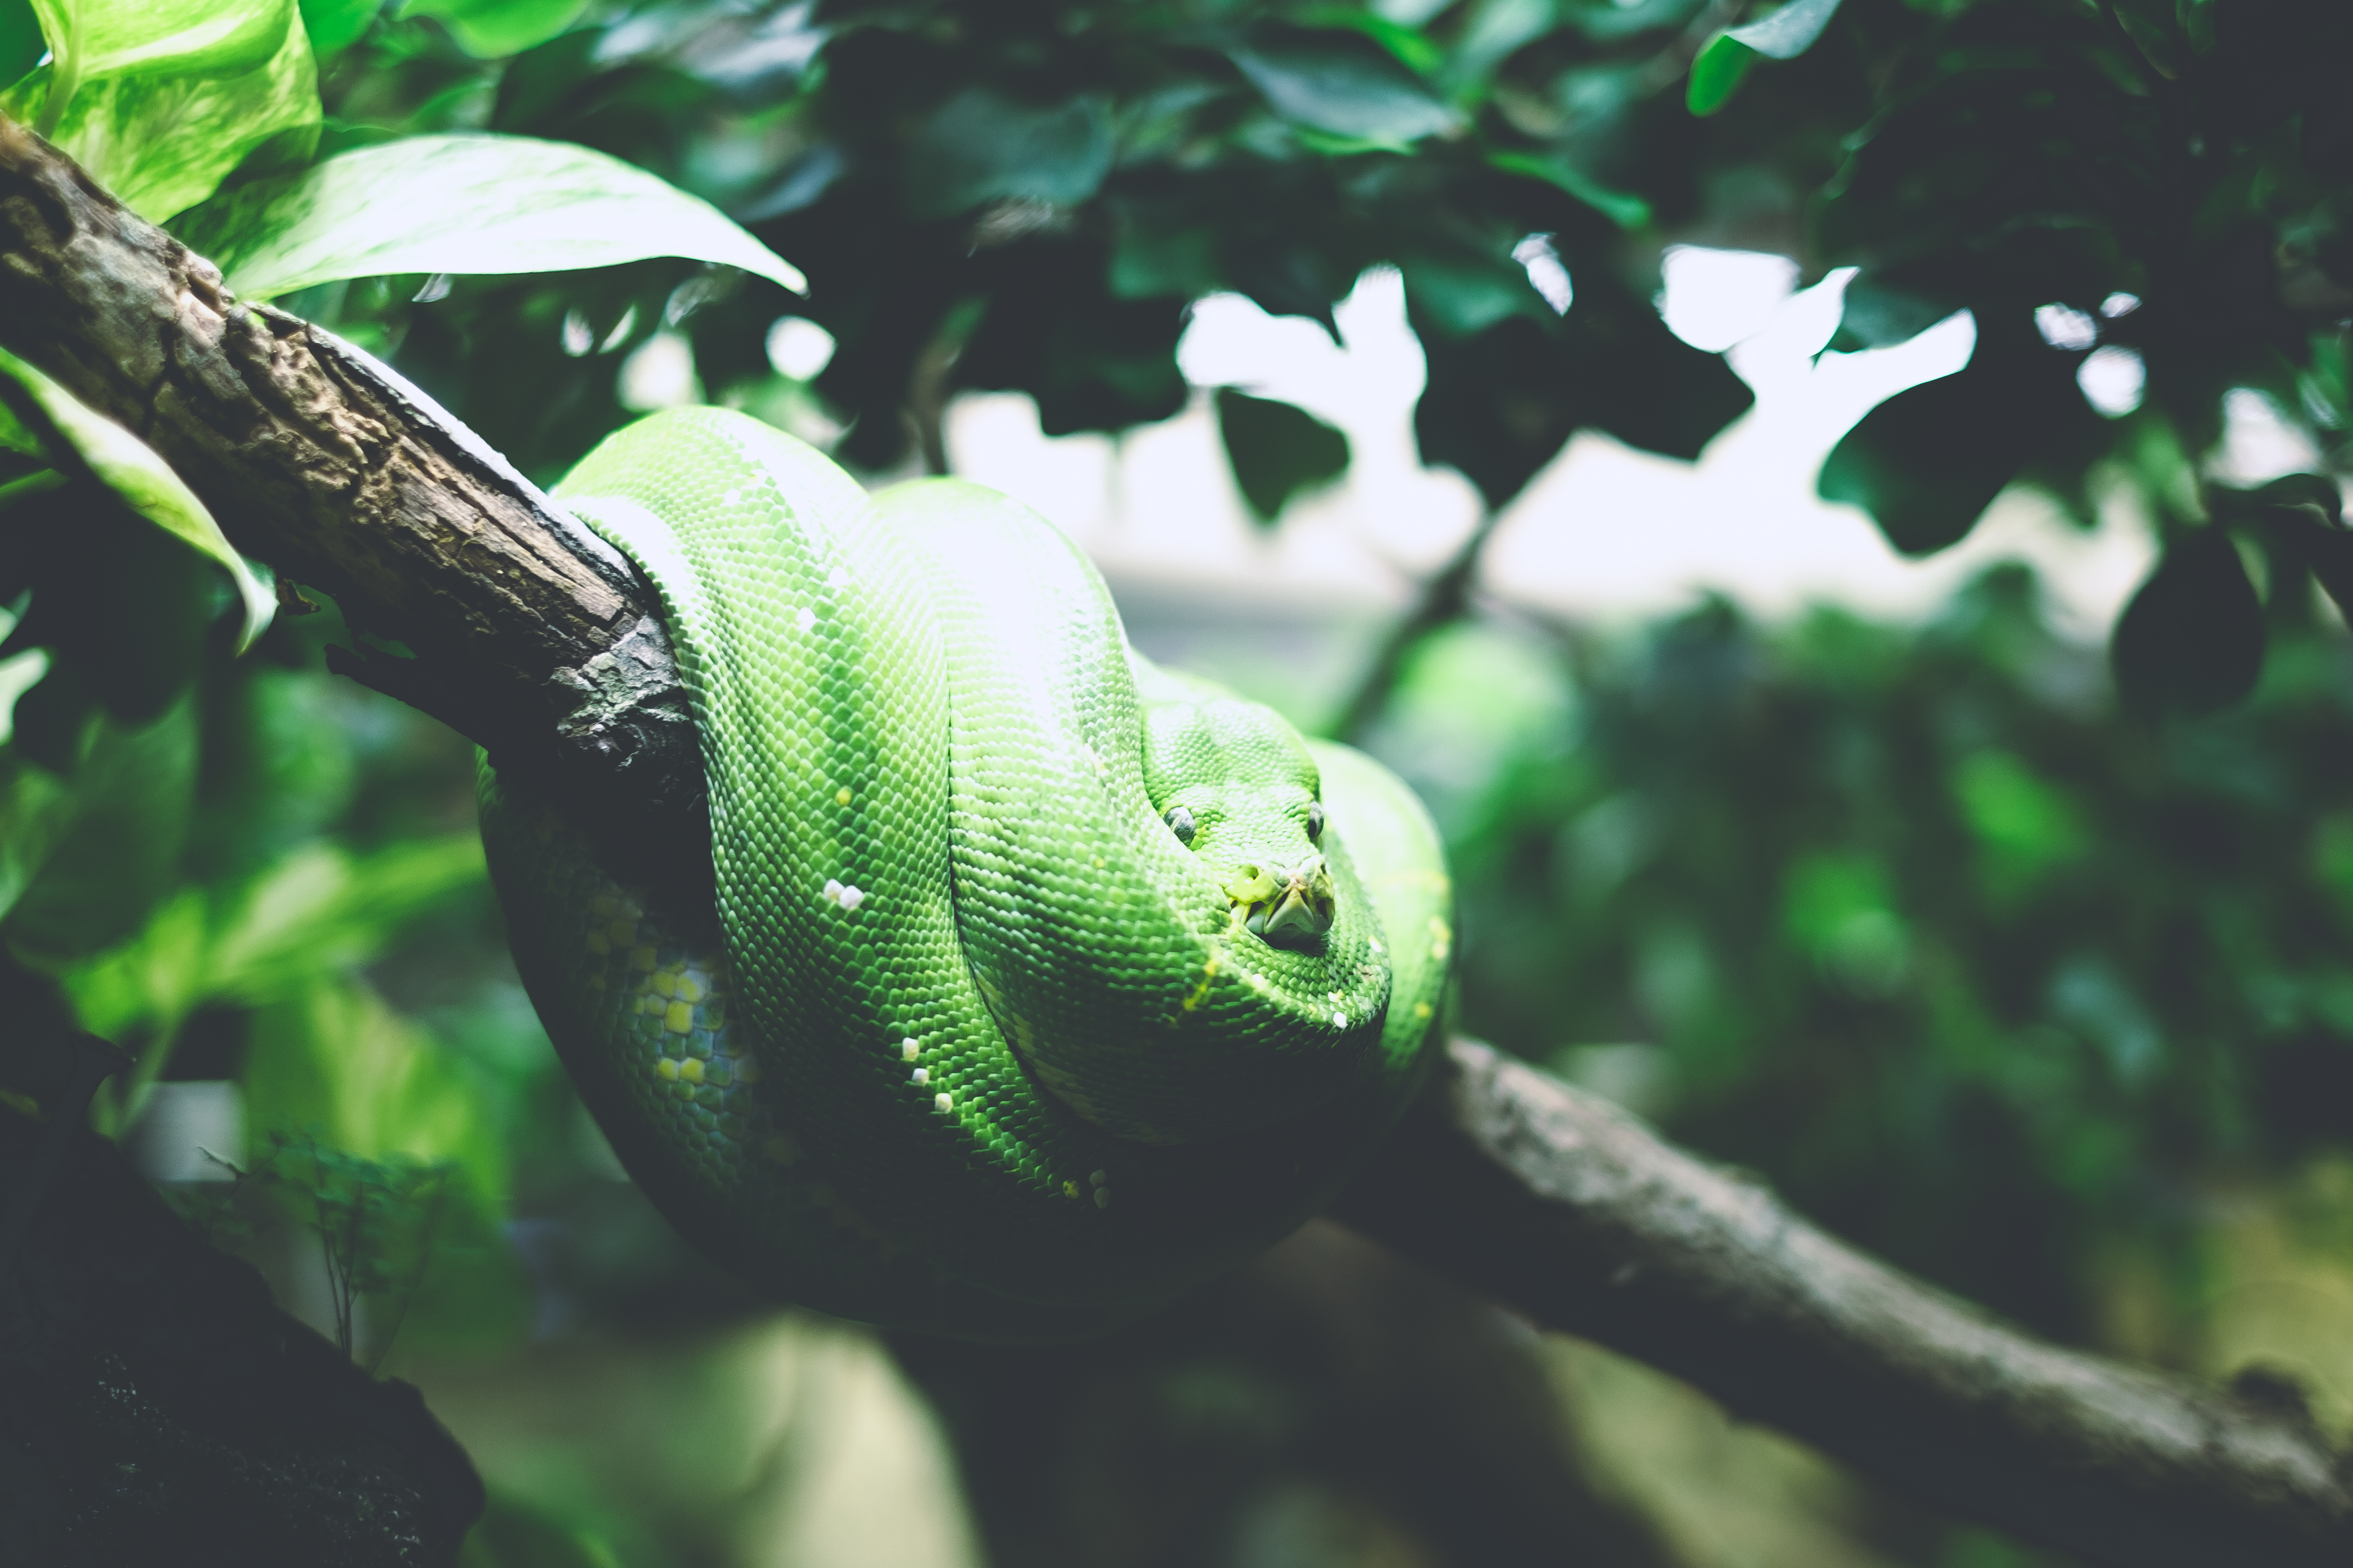
nature, branch, animal, wildlife, green, jungle, macro, reptile, fauna, lizard, close up, chameleon, rainforest, snake, vertebrate, tropics, scaled reptile